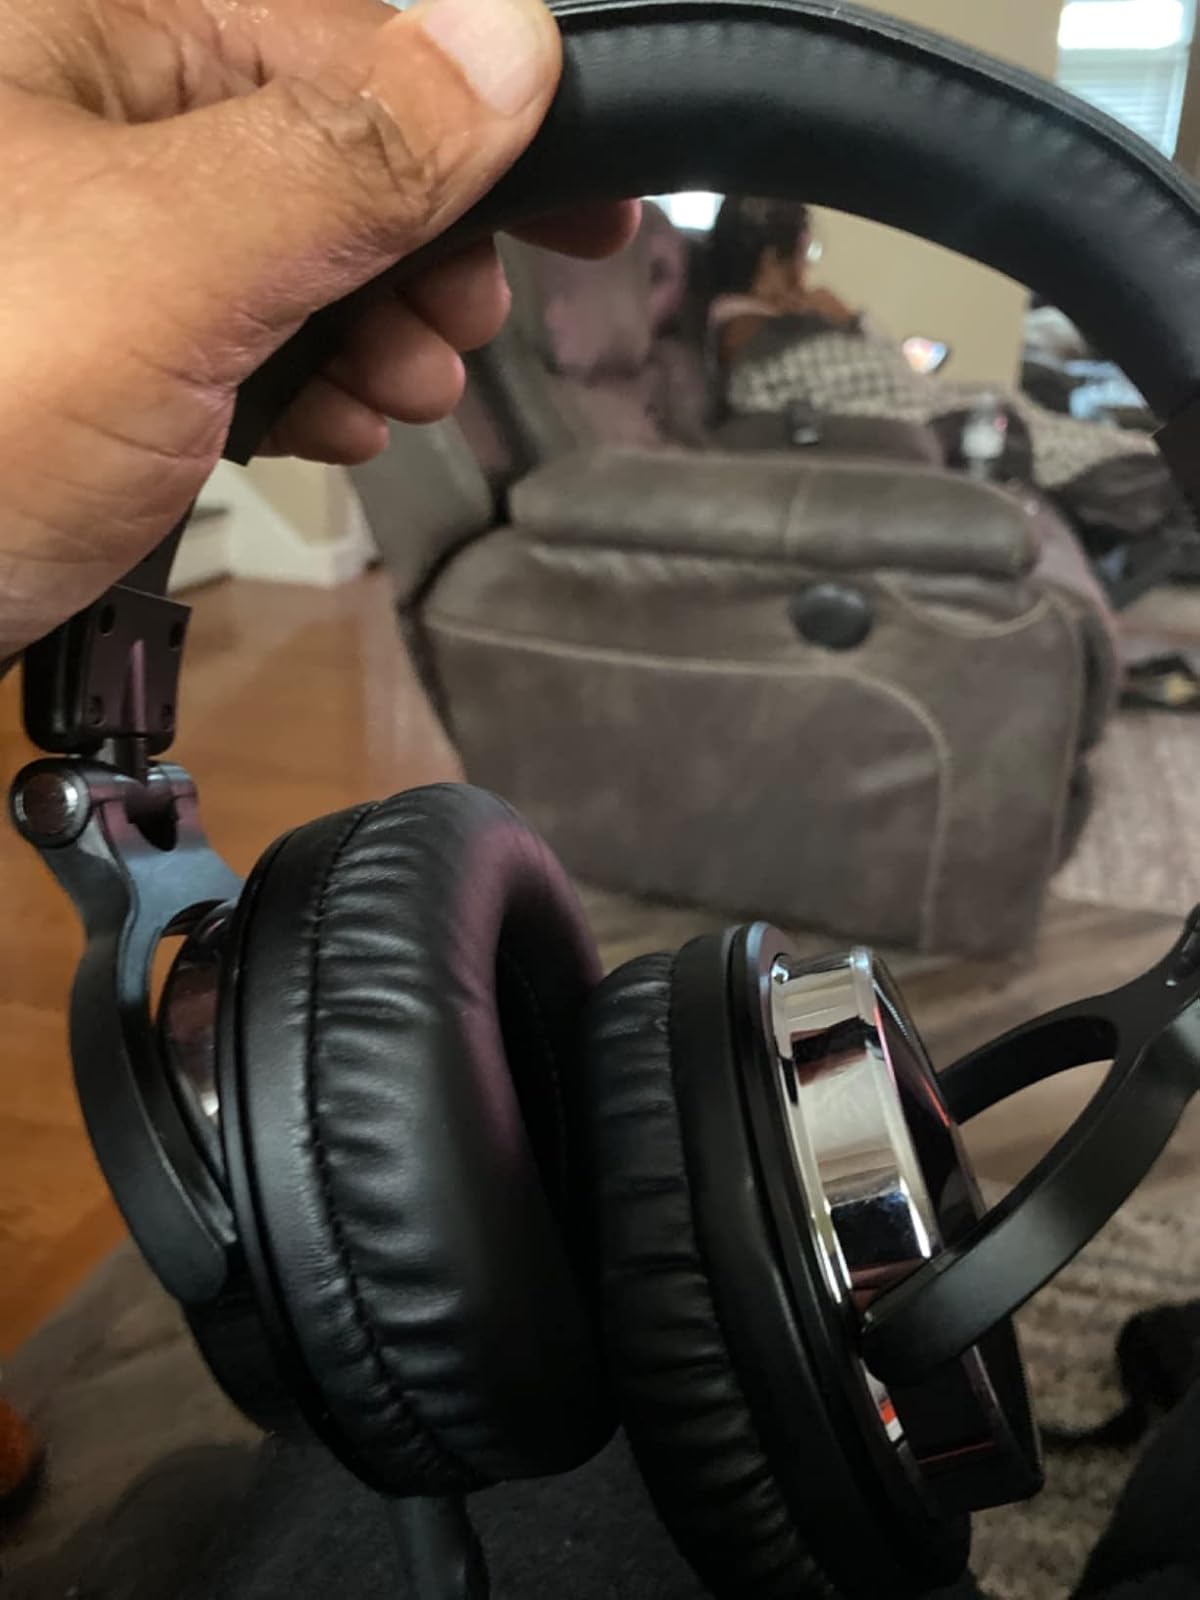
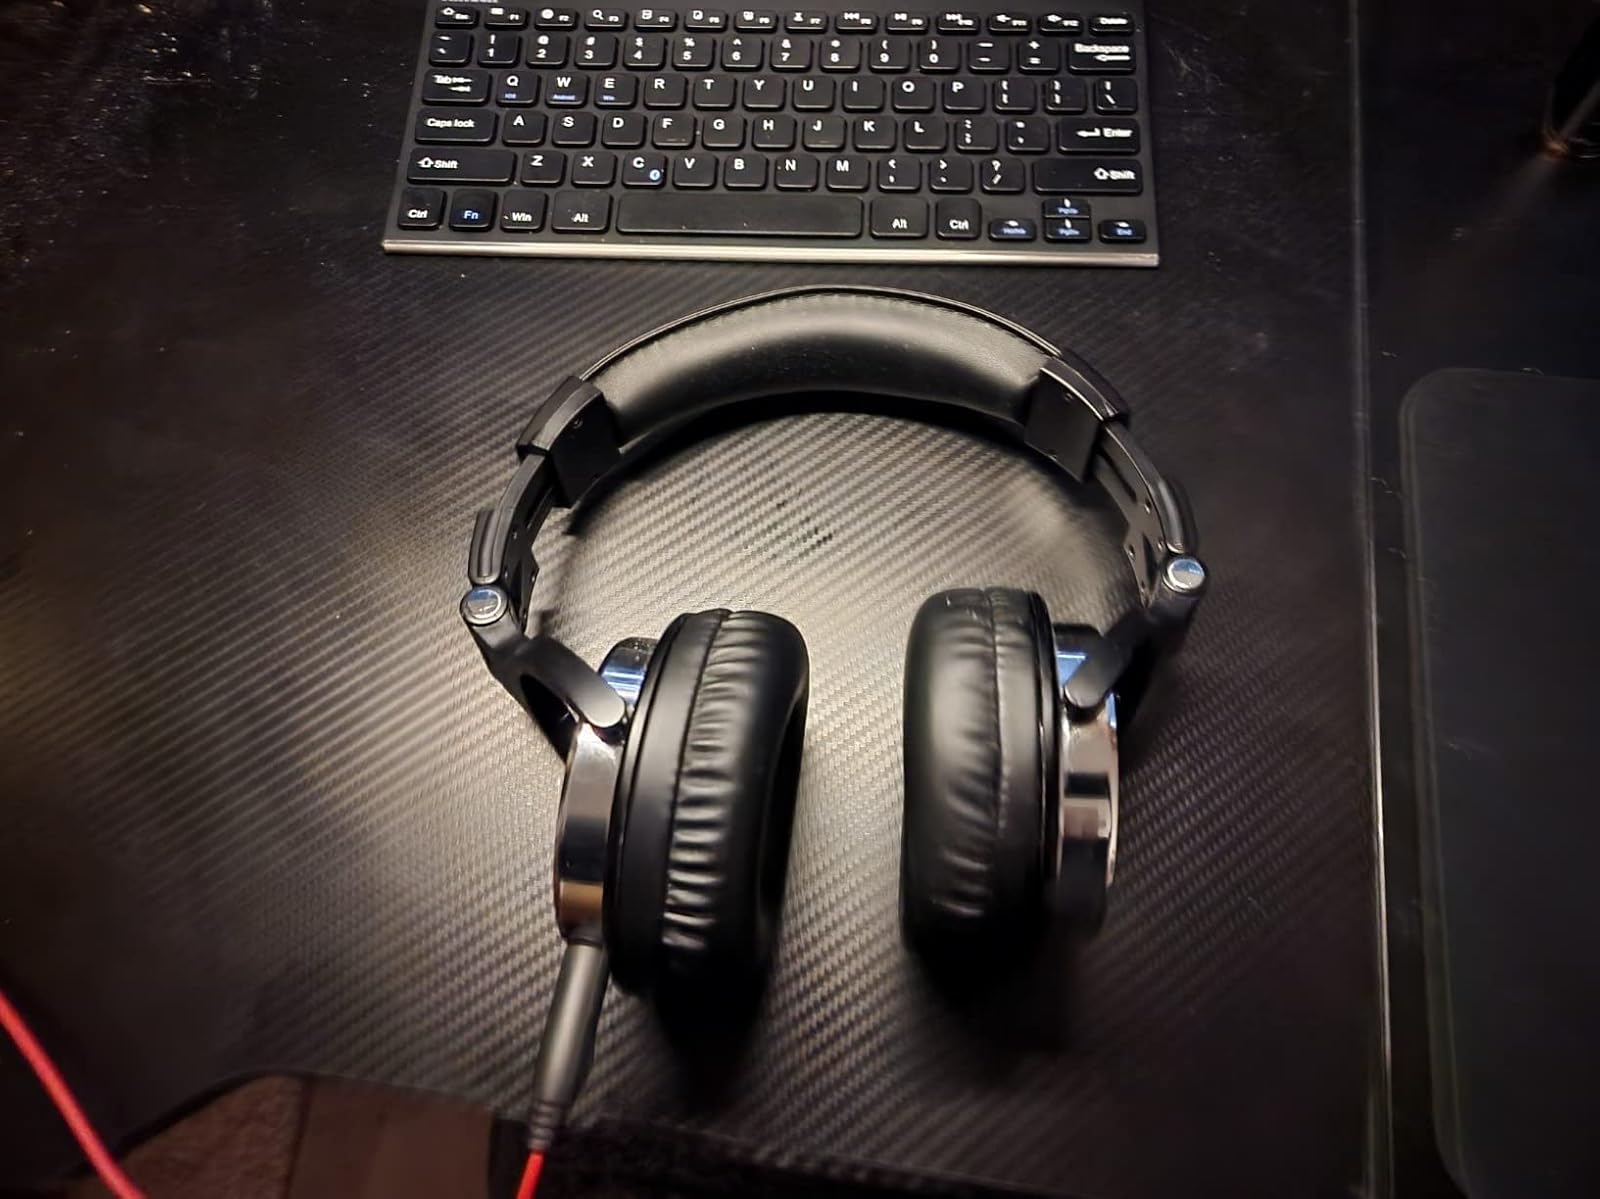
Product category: headphones
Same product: yes